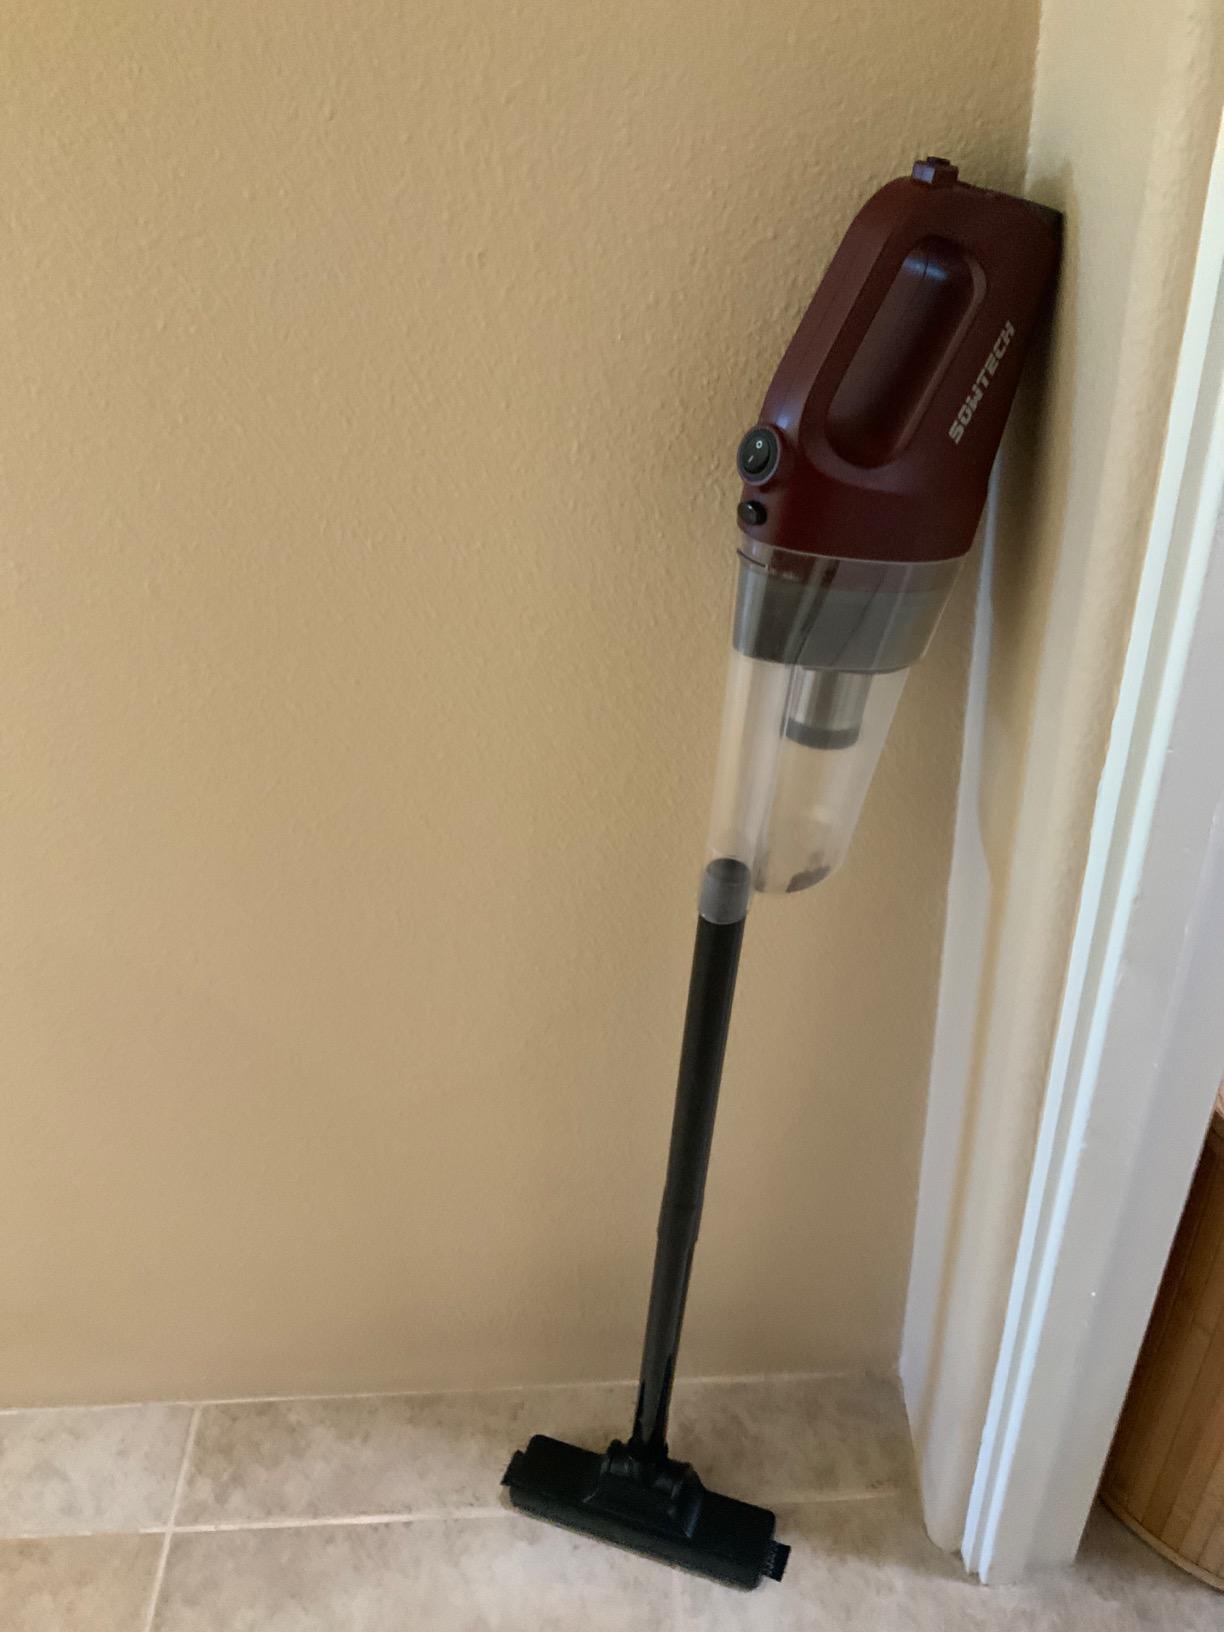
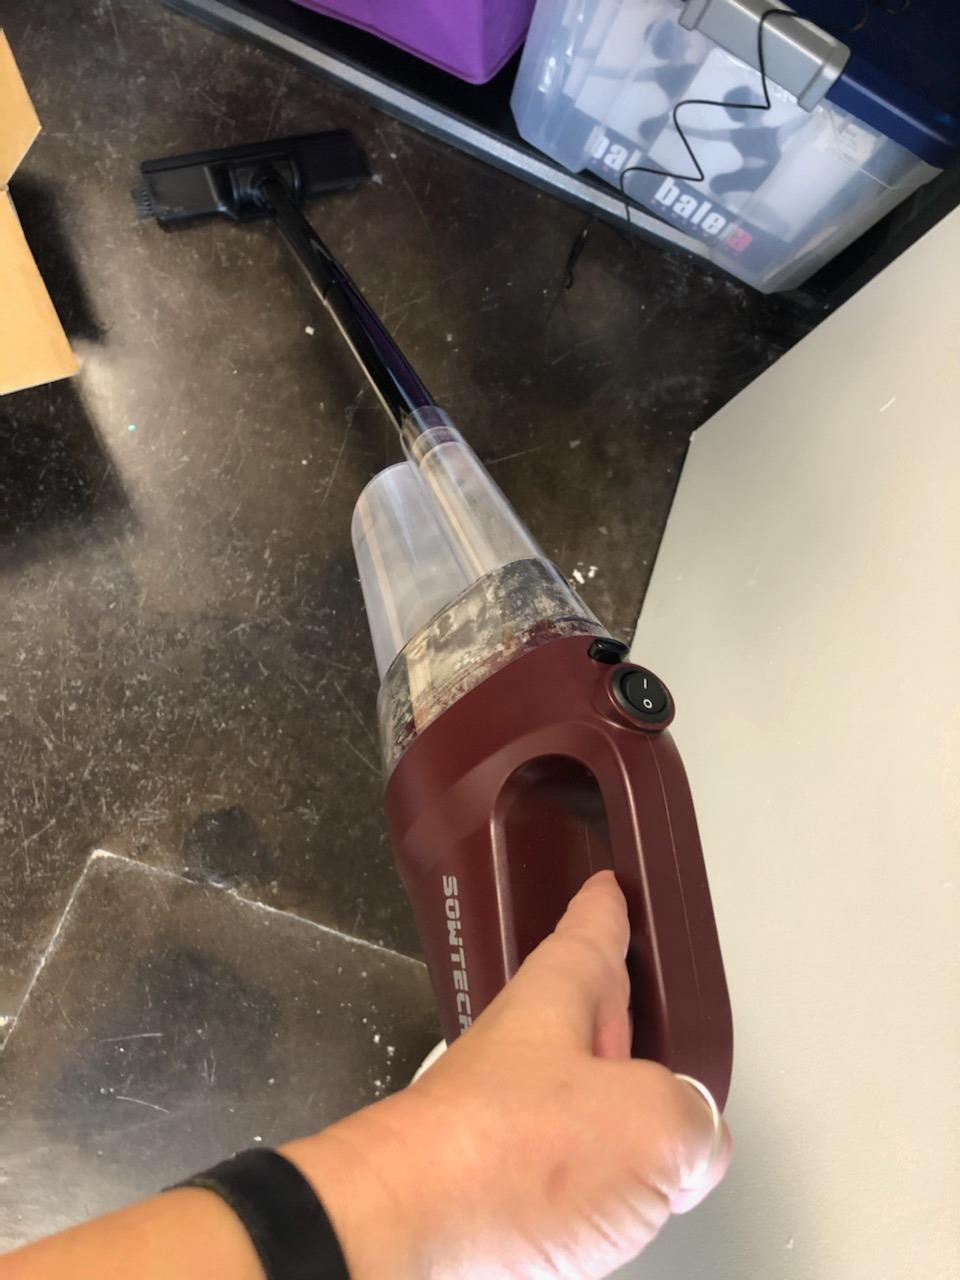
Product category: items_vacuum
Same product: yes